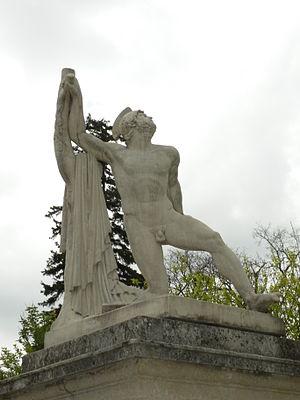
statue de Philoctète blessé de Louis Dupaty en 1810 exposé dans les jardin du chateau de compiègne